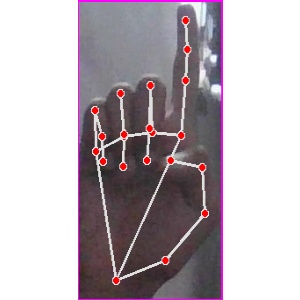
अक्षर: क